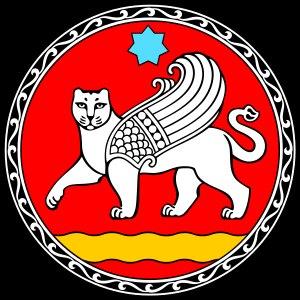
Samarcande ou parfois Samarkand, population 400 000 habitants, est une ville d'Ouzbékistan, capitale de la province de Samarcande. Riche en monuments historiques, Samarcande a été proclamée en 2001 par l'UNESCO carrefour de cultures et site du patrimoine mondial. Depuis 2009, la ville de Samarcande a subi de nombreux réaménagements urbains : un mur sépare aujourd'hui les quartiers populaires des grands monuments de la ville et des quartiers centenaires comme celui d'Iskandarov ont été détruits ; leurs habitants ont été relogés de force en périphérie de la ville.